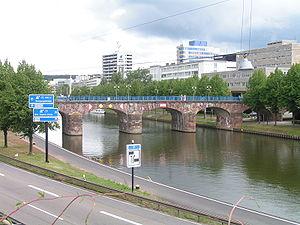
Alte Brücke est un pont sur la Sarre à Sarrebruck.